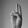
ASL letter: U